Two shot

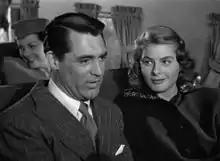
Cary Grant and Ingrid Bergman in a classic two shot from the 1946 Alfred Hitchcock film "Notorious"

A two shot (or, for short, two) is a type of shot in which the frame encompasses two people (the subjects). The subjects do not have to be next to each other, and there are many common two shots which have one subject in the foreground and the other subject in the background.